Estrogen provocation test

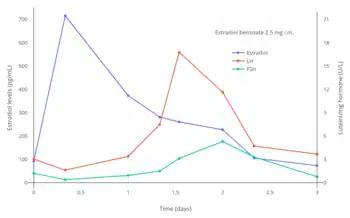
An estrogen provocation test showing gonadotropin surge after a single intramuscular injection of estradiol benzoate early in the menstrual cycle in normal premenopausal women.

The estrogen provocation test, also known as the estrogen stimulation test or estrogen challenge test, is a diagnostic procedure used to evaluate the function of the hypothalamic–pituitary–gonadal axis. It involves the administration of a large amount of estrogen, resulting in estrogenic exposure similar to or greater than normal preovulatory estradiol levels, in an attempt to induce a positive feedback surge in levels of the gonadotropins, luteinizing hormone (LH) and follicle-stimulating hormone (FSH). Estrogens that have been used in the estrogen provocation test include estradiol benzoate, estradiol valerate, ethinylestradiol, and high-dose transdermal estradiol patches. The test involves sustained estrogenic exposure equivalent to estradiol levels of 200 to 300 pg/mL or more for at least 50 hours and results in a surge in gonadotropin levels about 32 to 72 hours following initiation of estrogenic exposure. Levels of LH and FSH increase during the gonadotropin surge by about 10-fold and 4-fold, respectively.